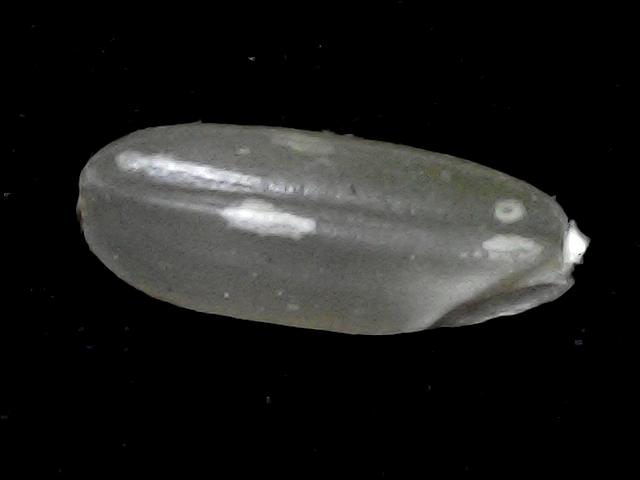
Rice variety: BR22